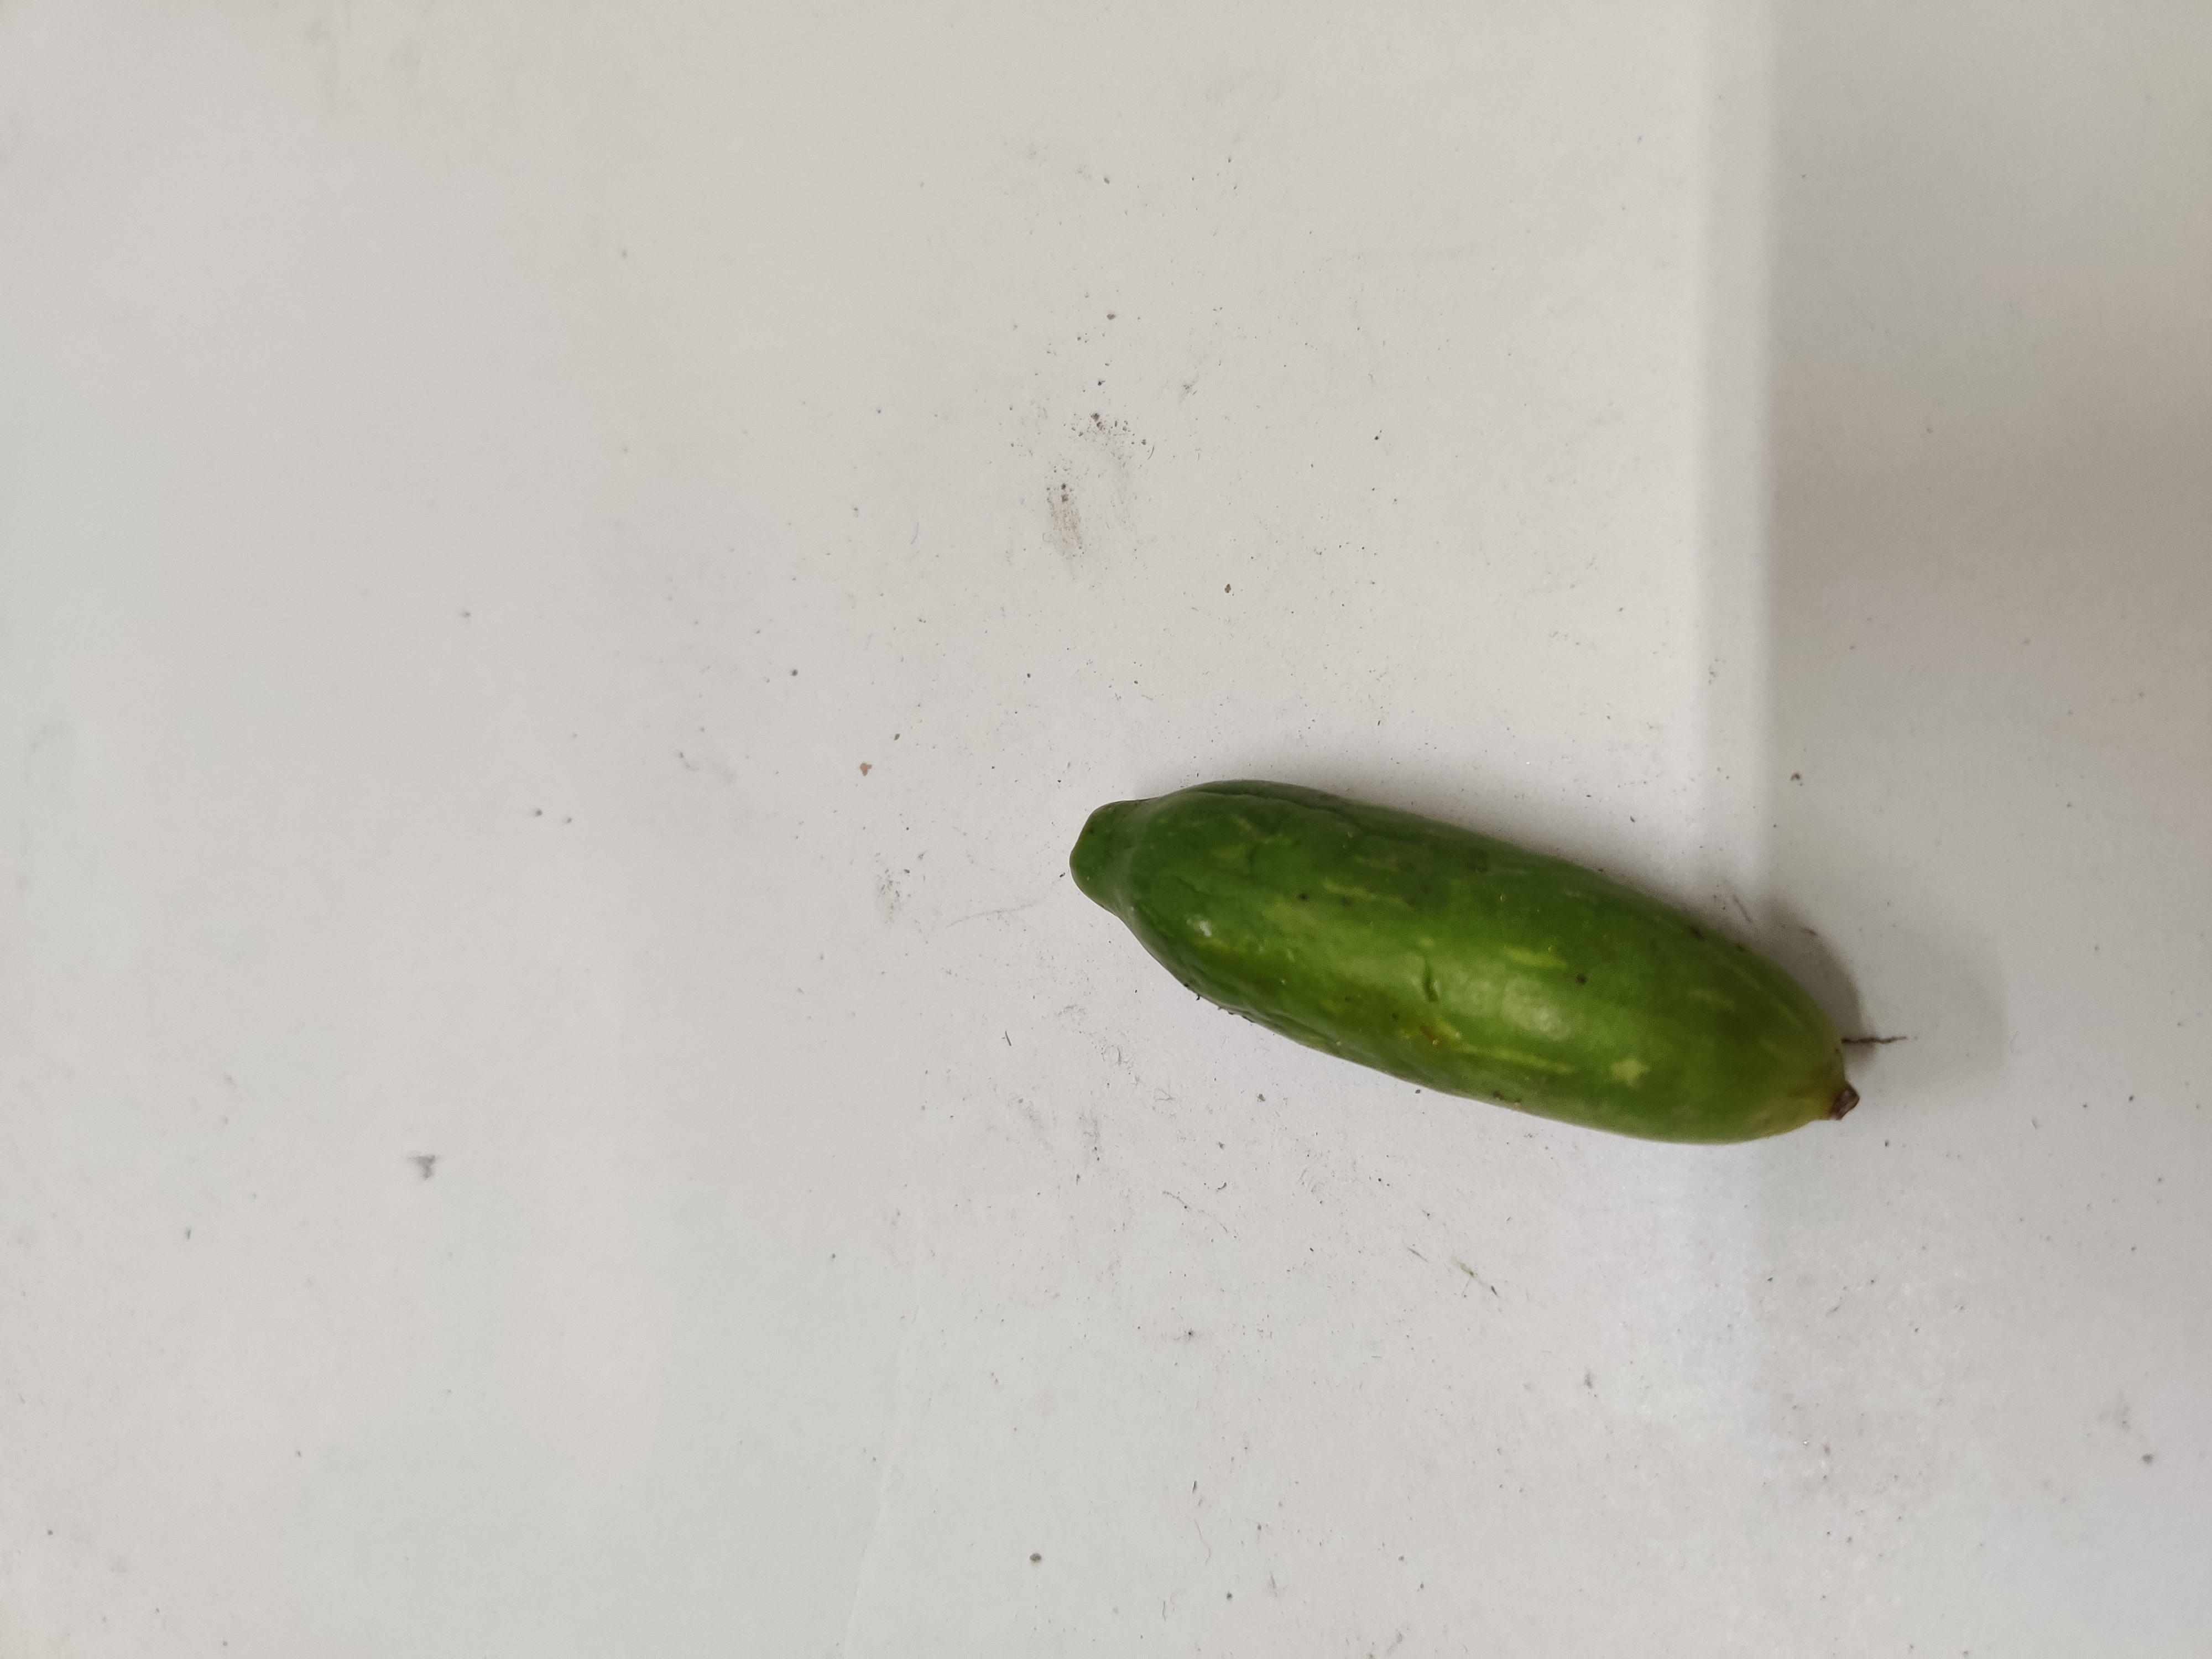
Crop: Ivy Gourd
Condition: Damaged